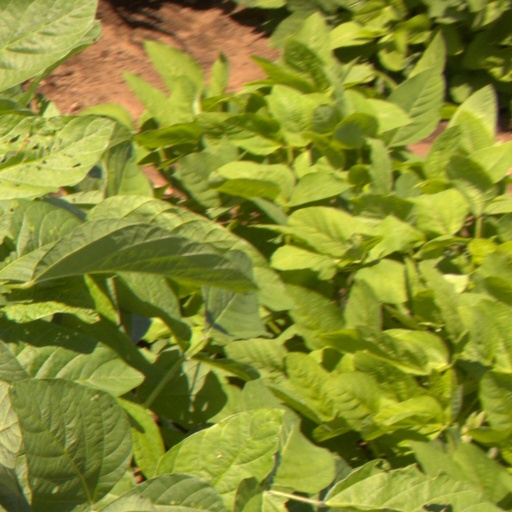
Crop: soybean